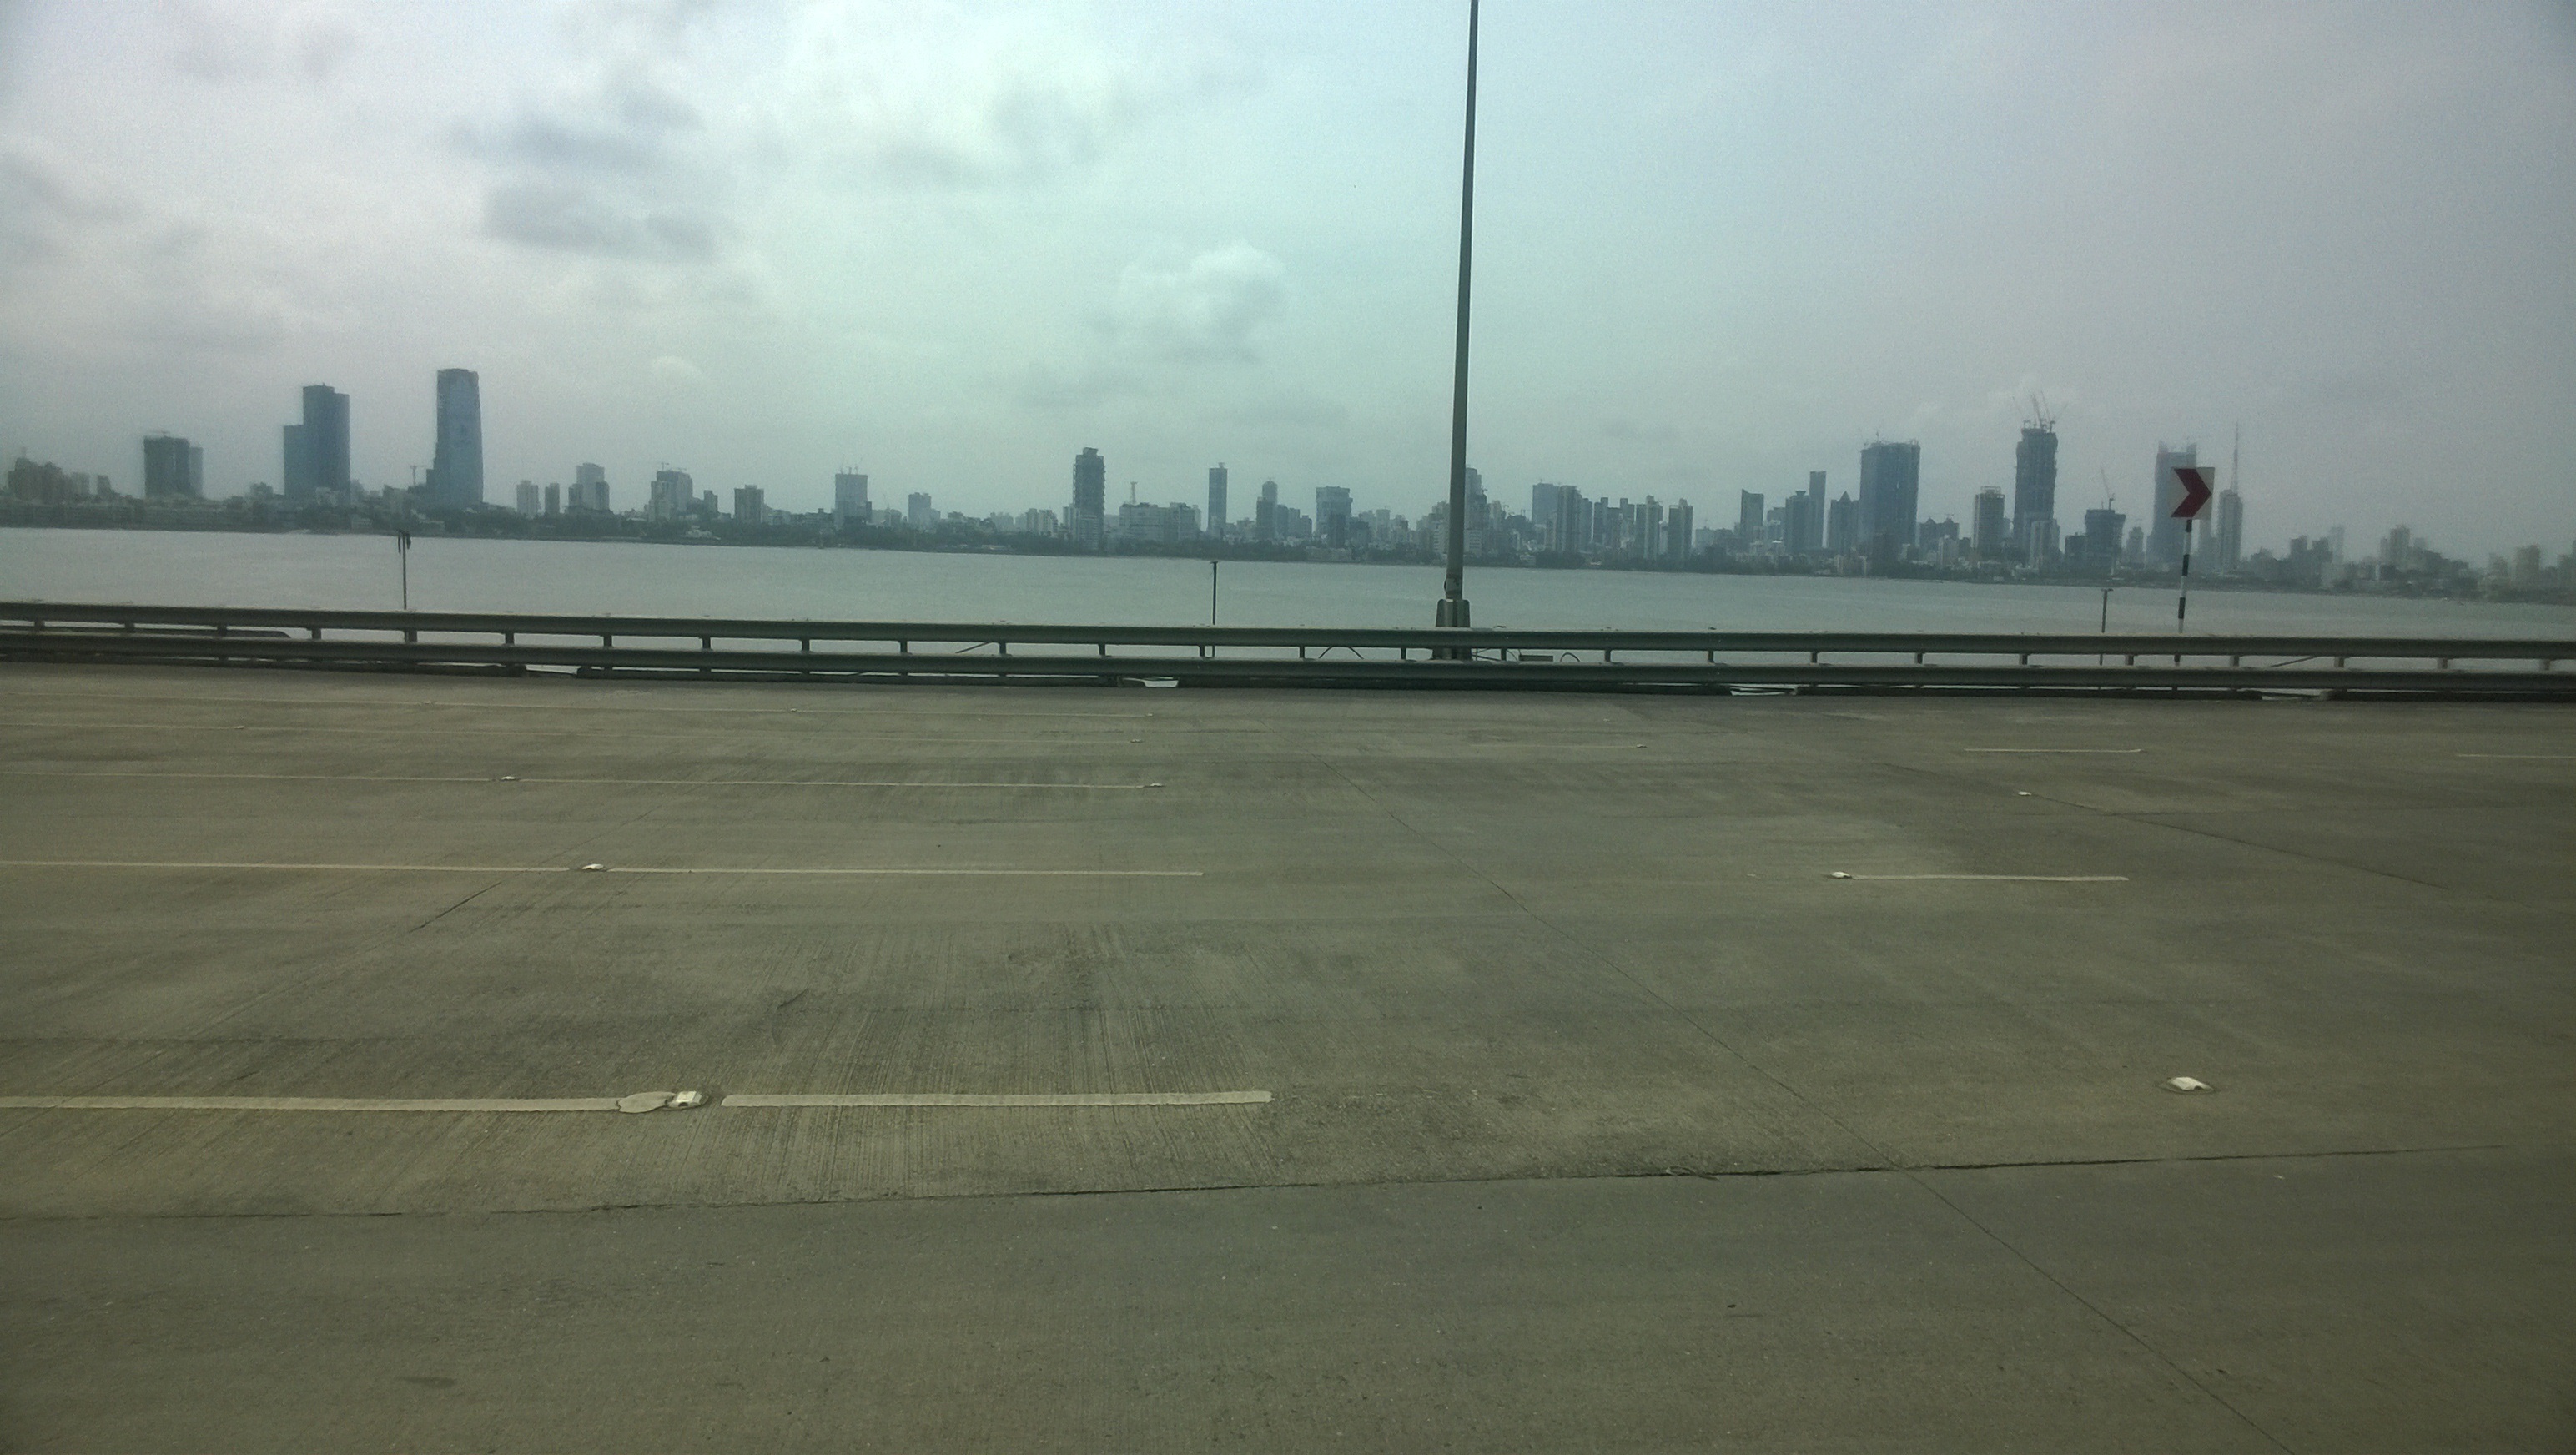
structure, stadium, parking lot, infrastructure, shape, atmospheric phenomenon, atmosphere of earth, sport venue